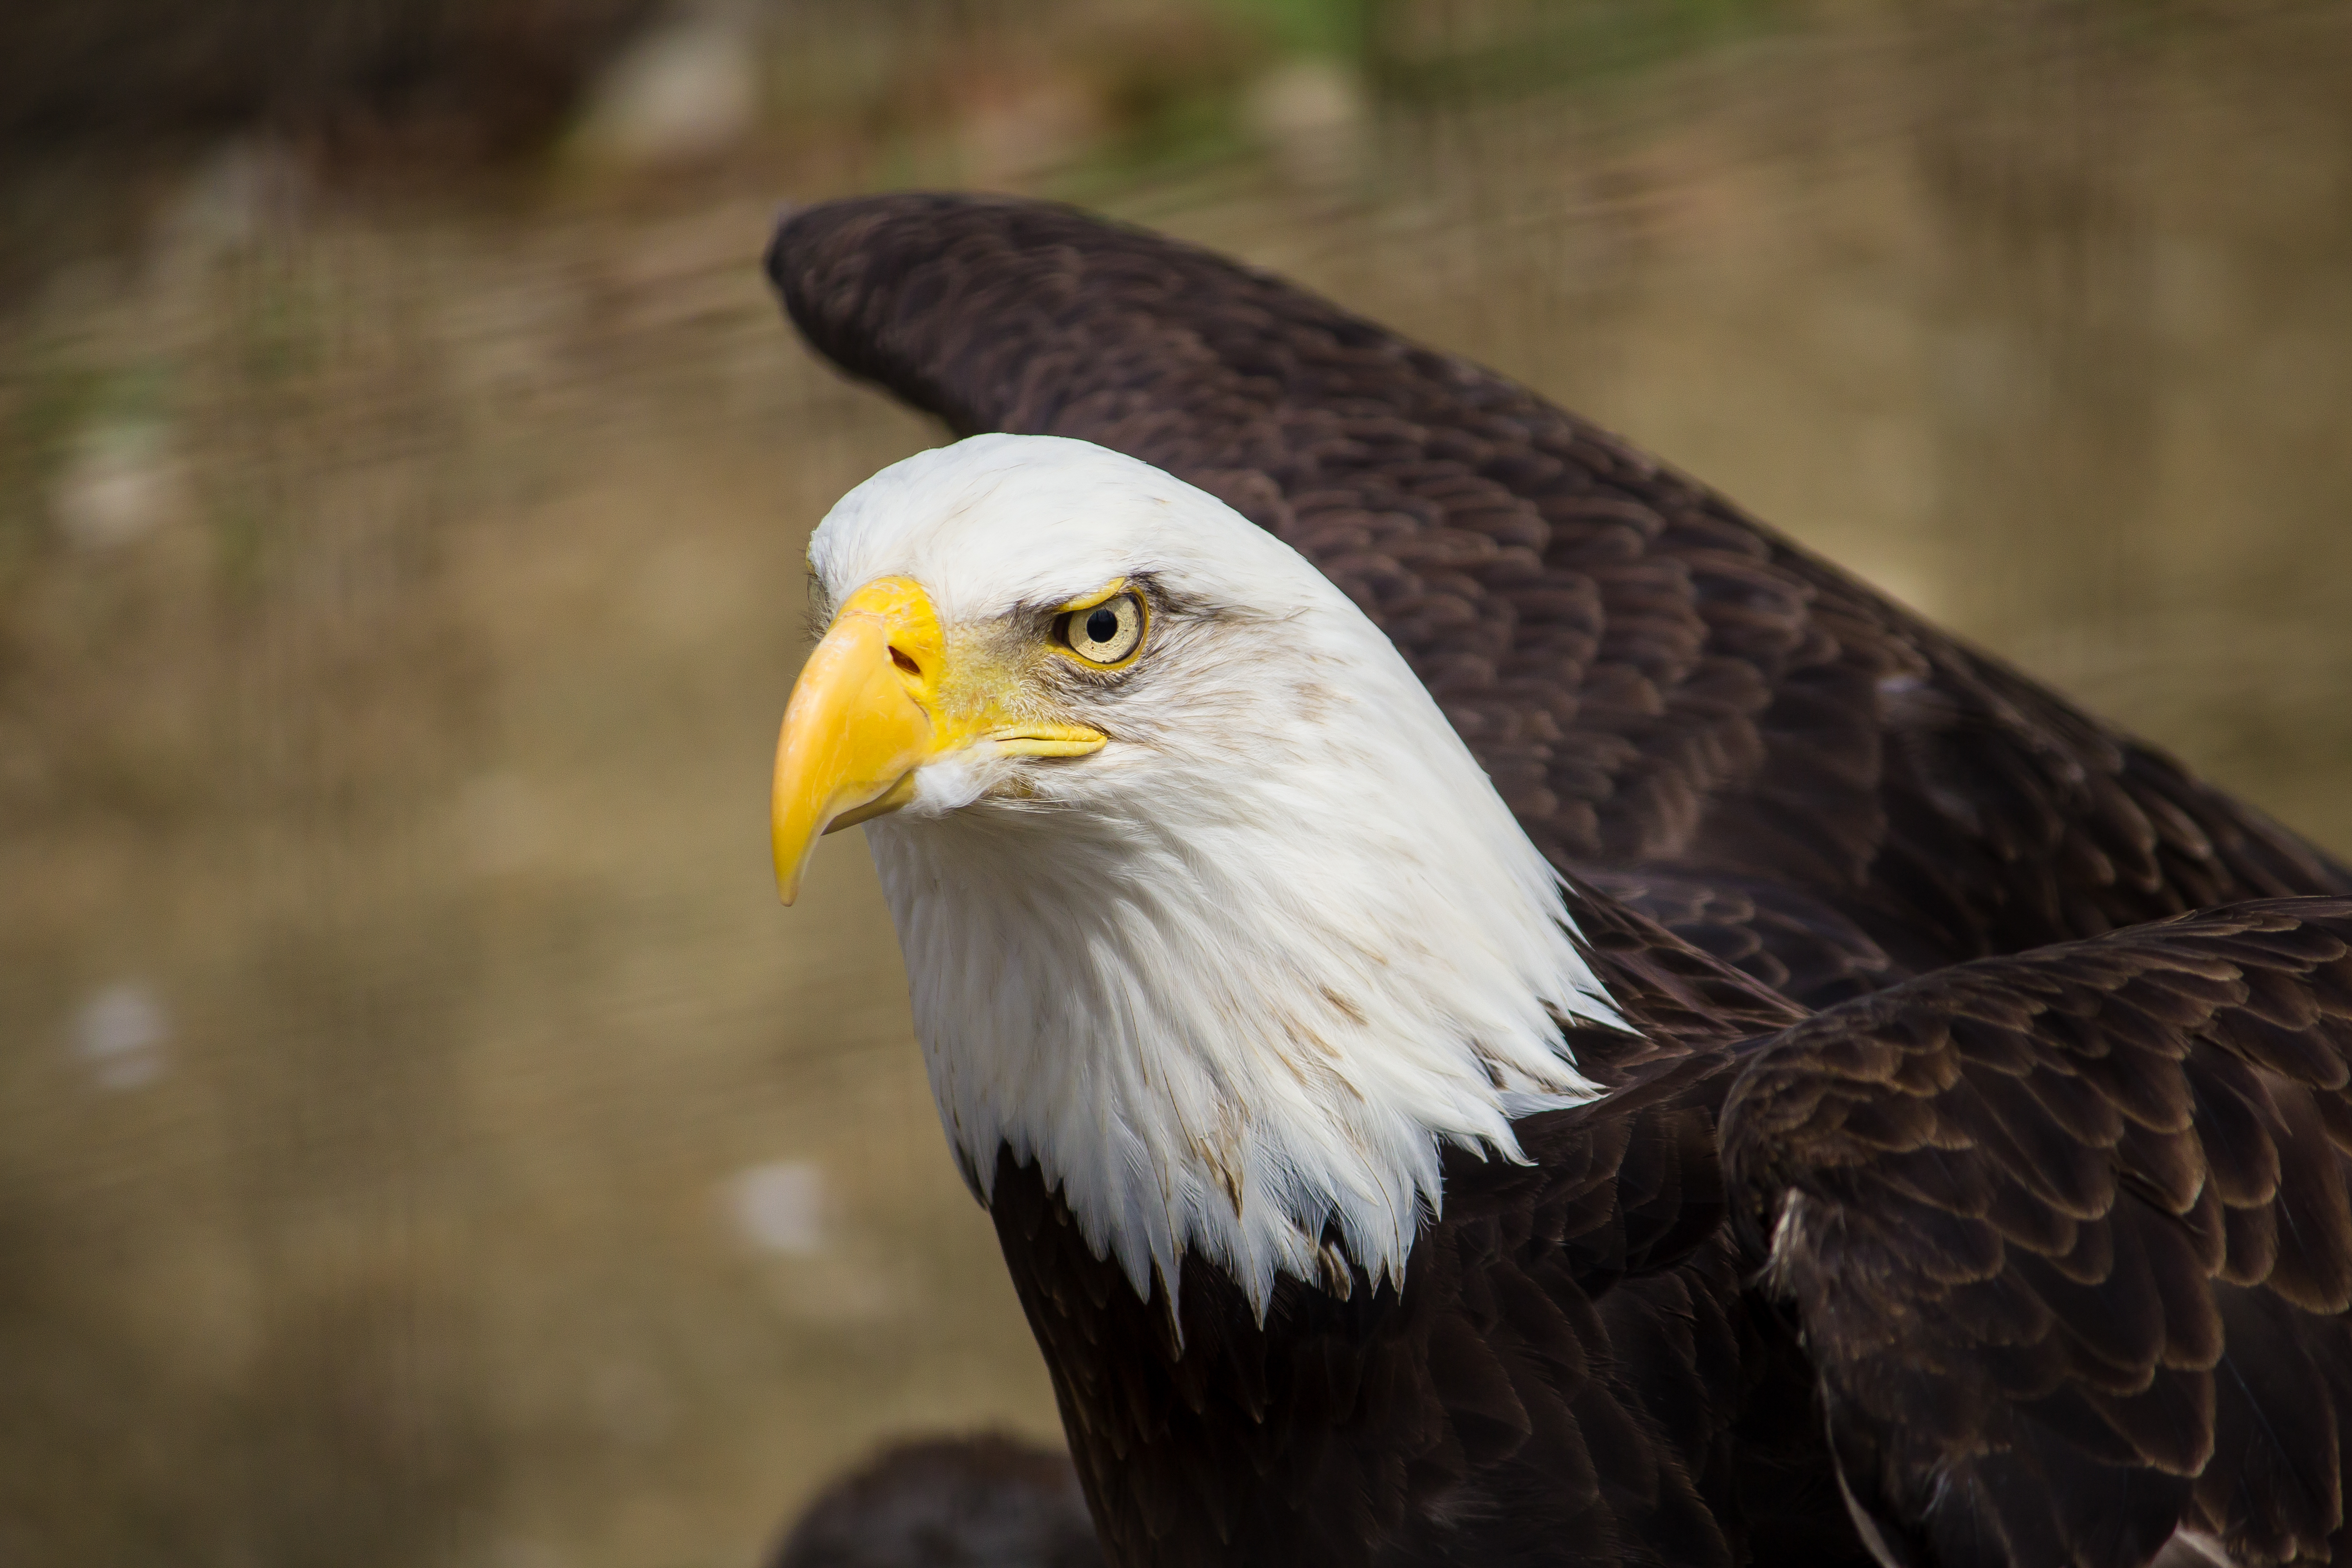
bird, wing, wildlife, beak, eagle, fauna, bird of prey, bald eagle, vertebrate, accipitriformes